Kitchanga

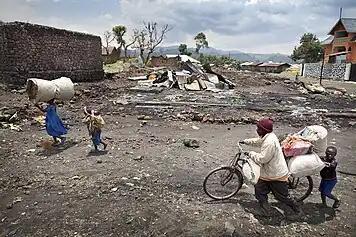
IDPs returned to Kitchanga after heavy fighting between the APCLS militia and the FARDC, March 2013

From February to March 2013, clashes between FARDC and APCLS in Kitchanga resulted in 80 fatalities, numerous injuries, and the displacement of nearly 100,000 people. The APCLS alleged that the government's failed to integrate its fighters into the national army to perpetuate threats from Tutsi rebel factions allegedly supported by Rwanda. Subsequently, the ICRC issued a plea to halt violence against Kitchanga's civilian population. Ban Ki-moon, then UN Secretary-General, urged the UN Security Council to sanction an international intervention brigade. On March 29, 2013, skirmishes between APCLS and FARDC in Kitobo and Muhanga resulted in 17 APCLS militiamen and one FARDC officer perishing, with FARDC forces subsequently expelling the militants from Kitchanga's periphery.